Ryojun Guard District

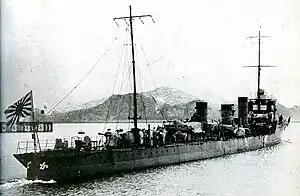
Japanese destroyer "Kaba" entering Ryojun

The was the major navy base for the Imperial Japanese Navy in the Kwantung Leased Territory before and during Second Sino-Japanese War. Located in at Ryojun ), (present-day Lüshunkou, China, The Ryojun Guard District was responsible for control of the strategic seaward approaches to Manchukuo and to north China and for patrols in the Yellow Sea and along the China coastlines. It was disbanded in 1943.